'Til Jail Do Us Part

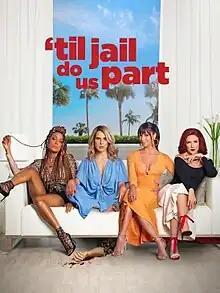

Til Jail Do Us Part is an American television series created by José Luis Acosta. It premiered on Peacock on 15 September 2022.